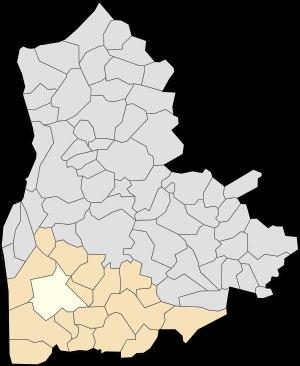
Condette est une commune française située dans le département du Pas-de-Calais en région Hauts-de-France.